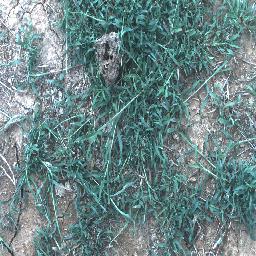
Label: negative